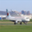
Label: airplane